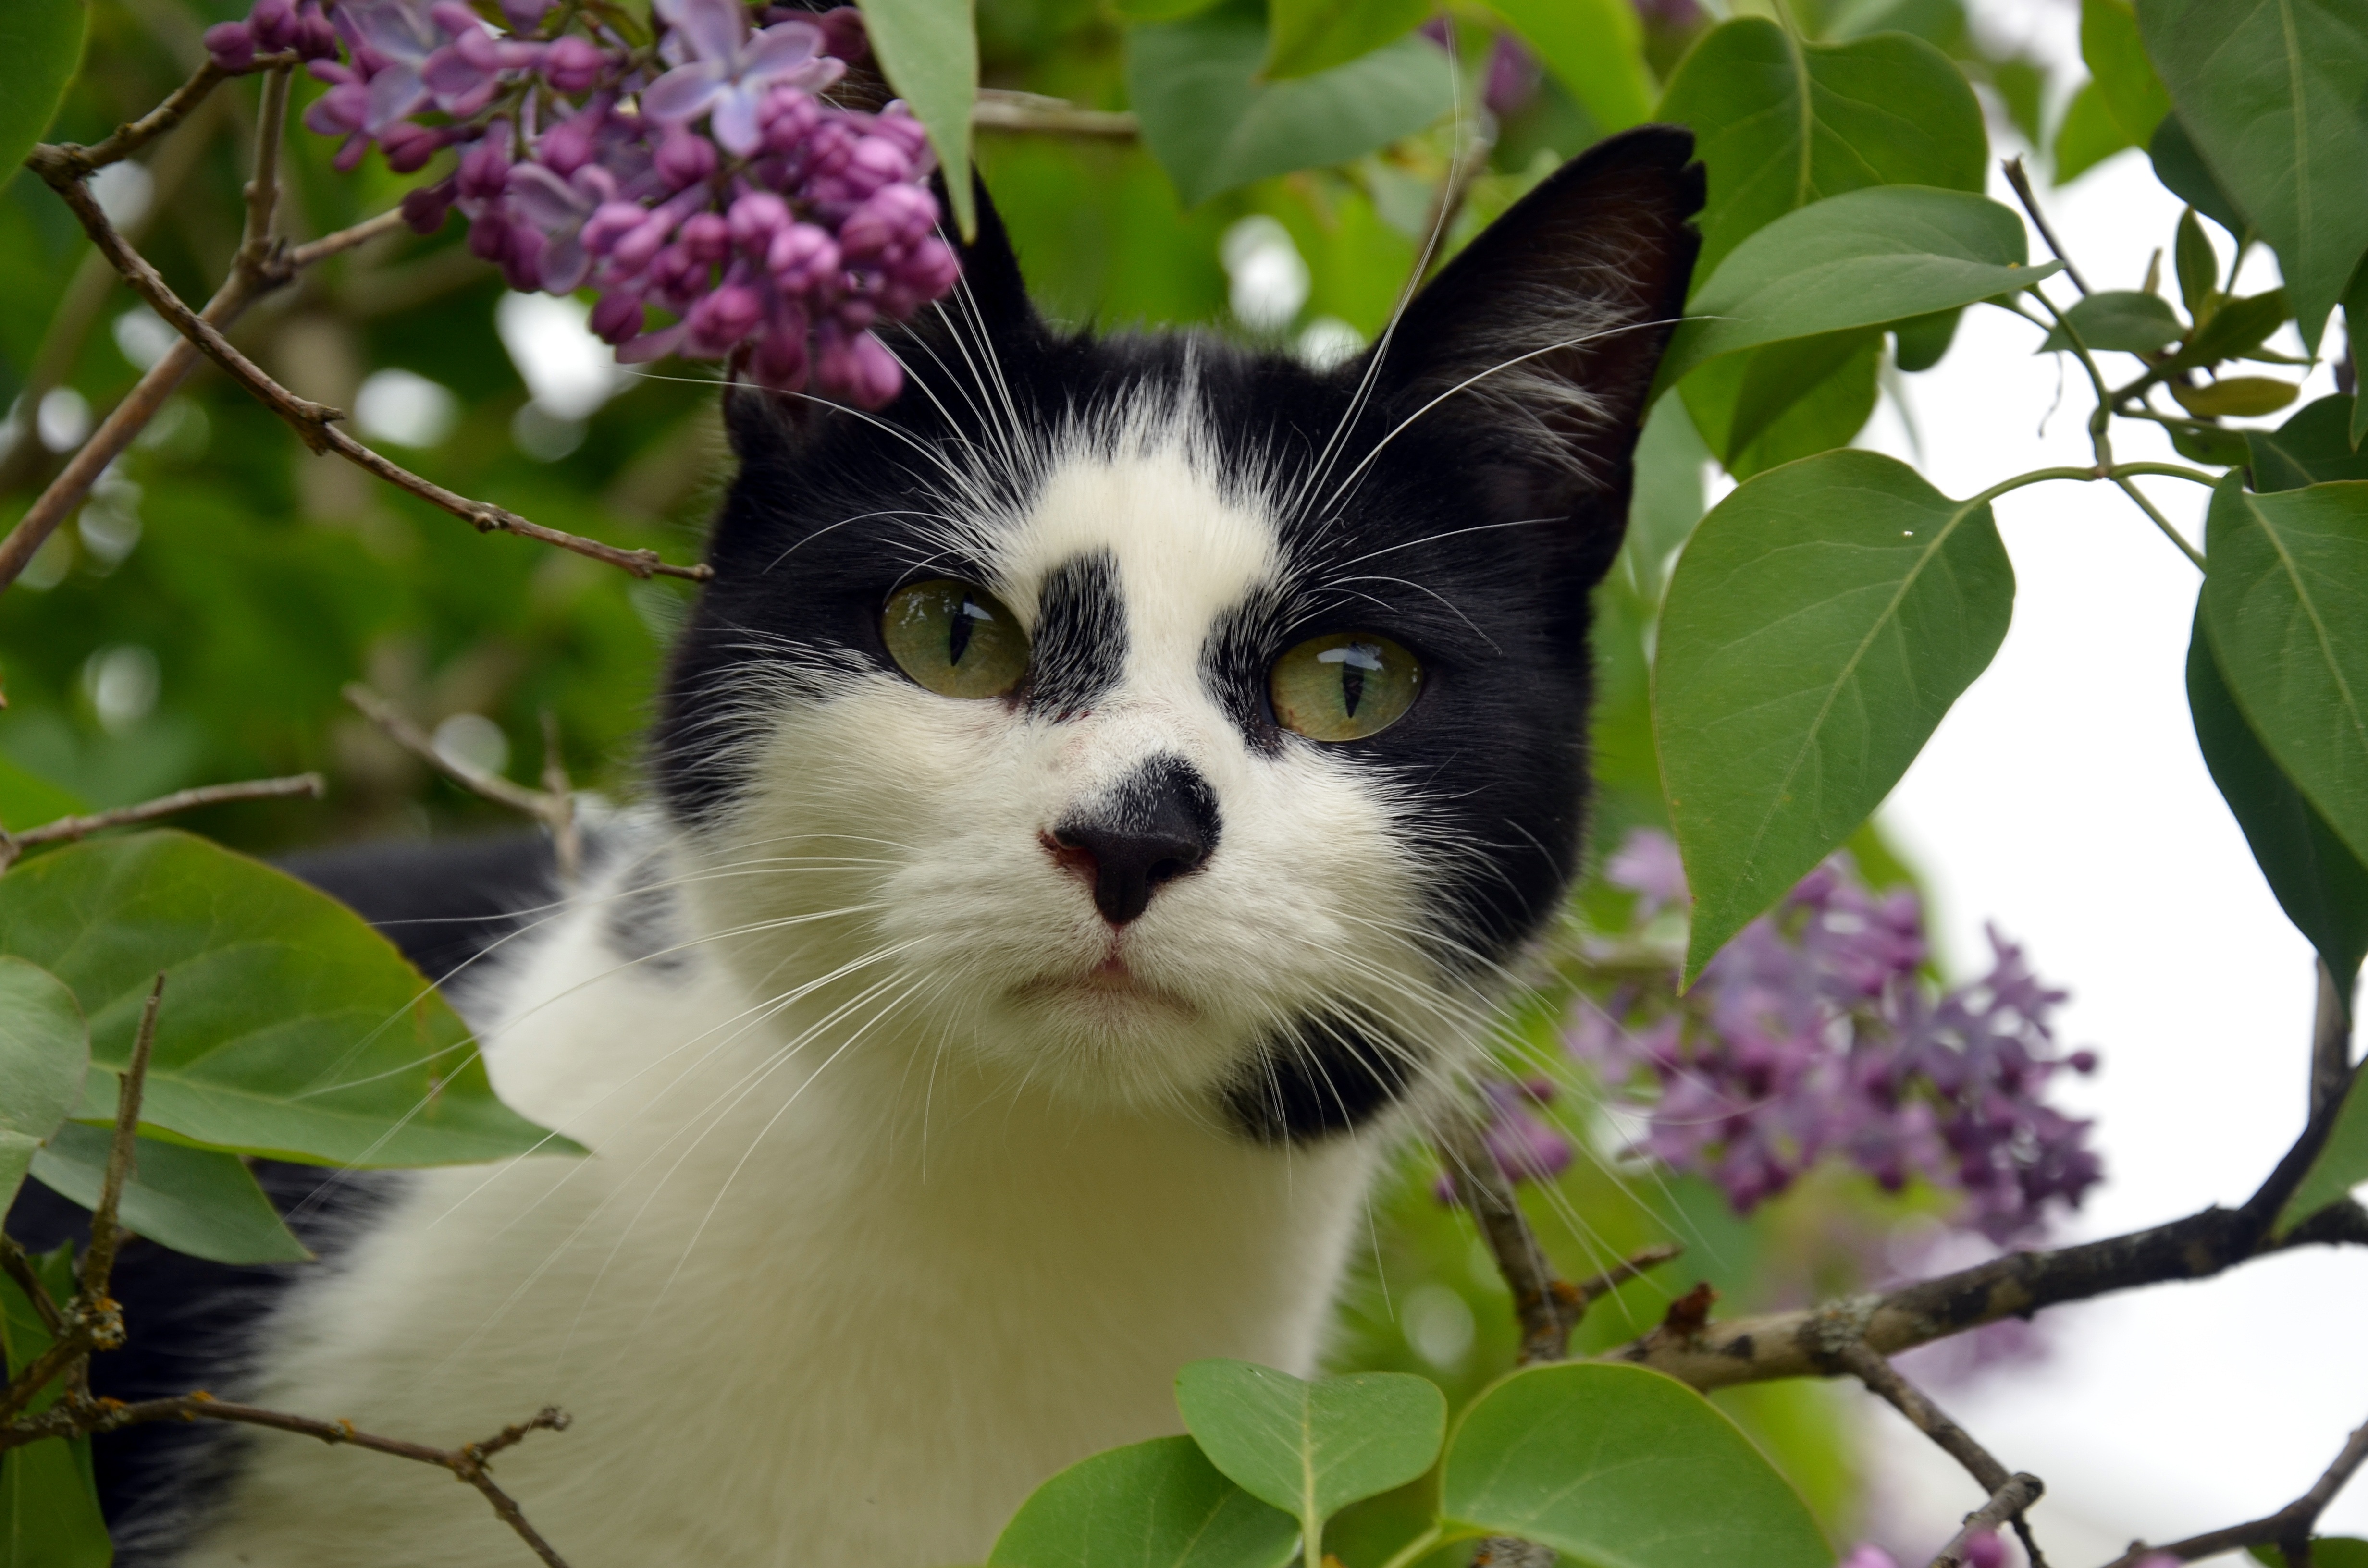
outdoor, black and white, flower, cat, mammal, black, fauna, pets, whiskers, animals, vertebrate, cat face, small to medium sized cats, cat like mammal